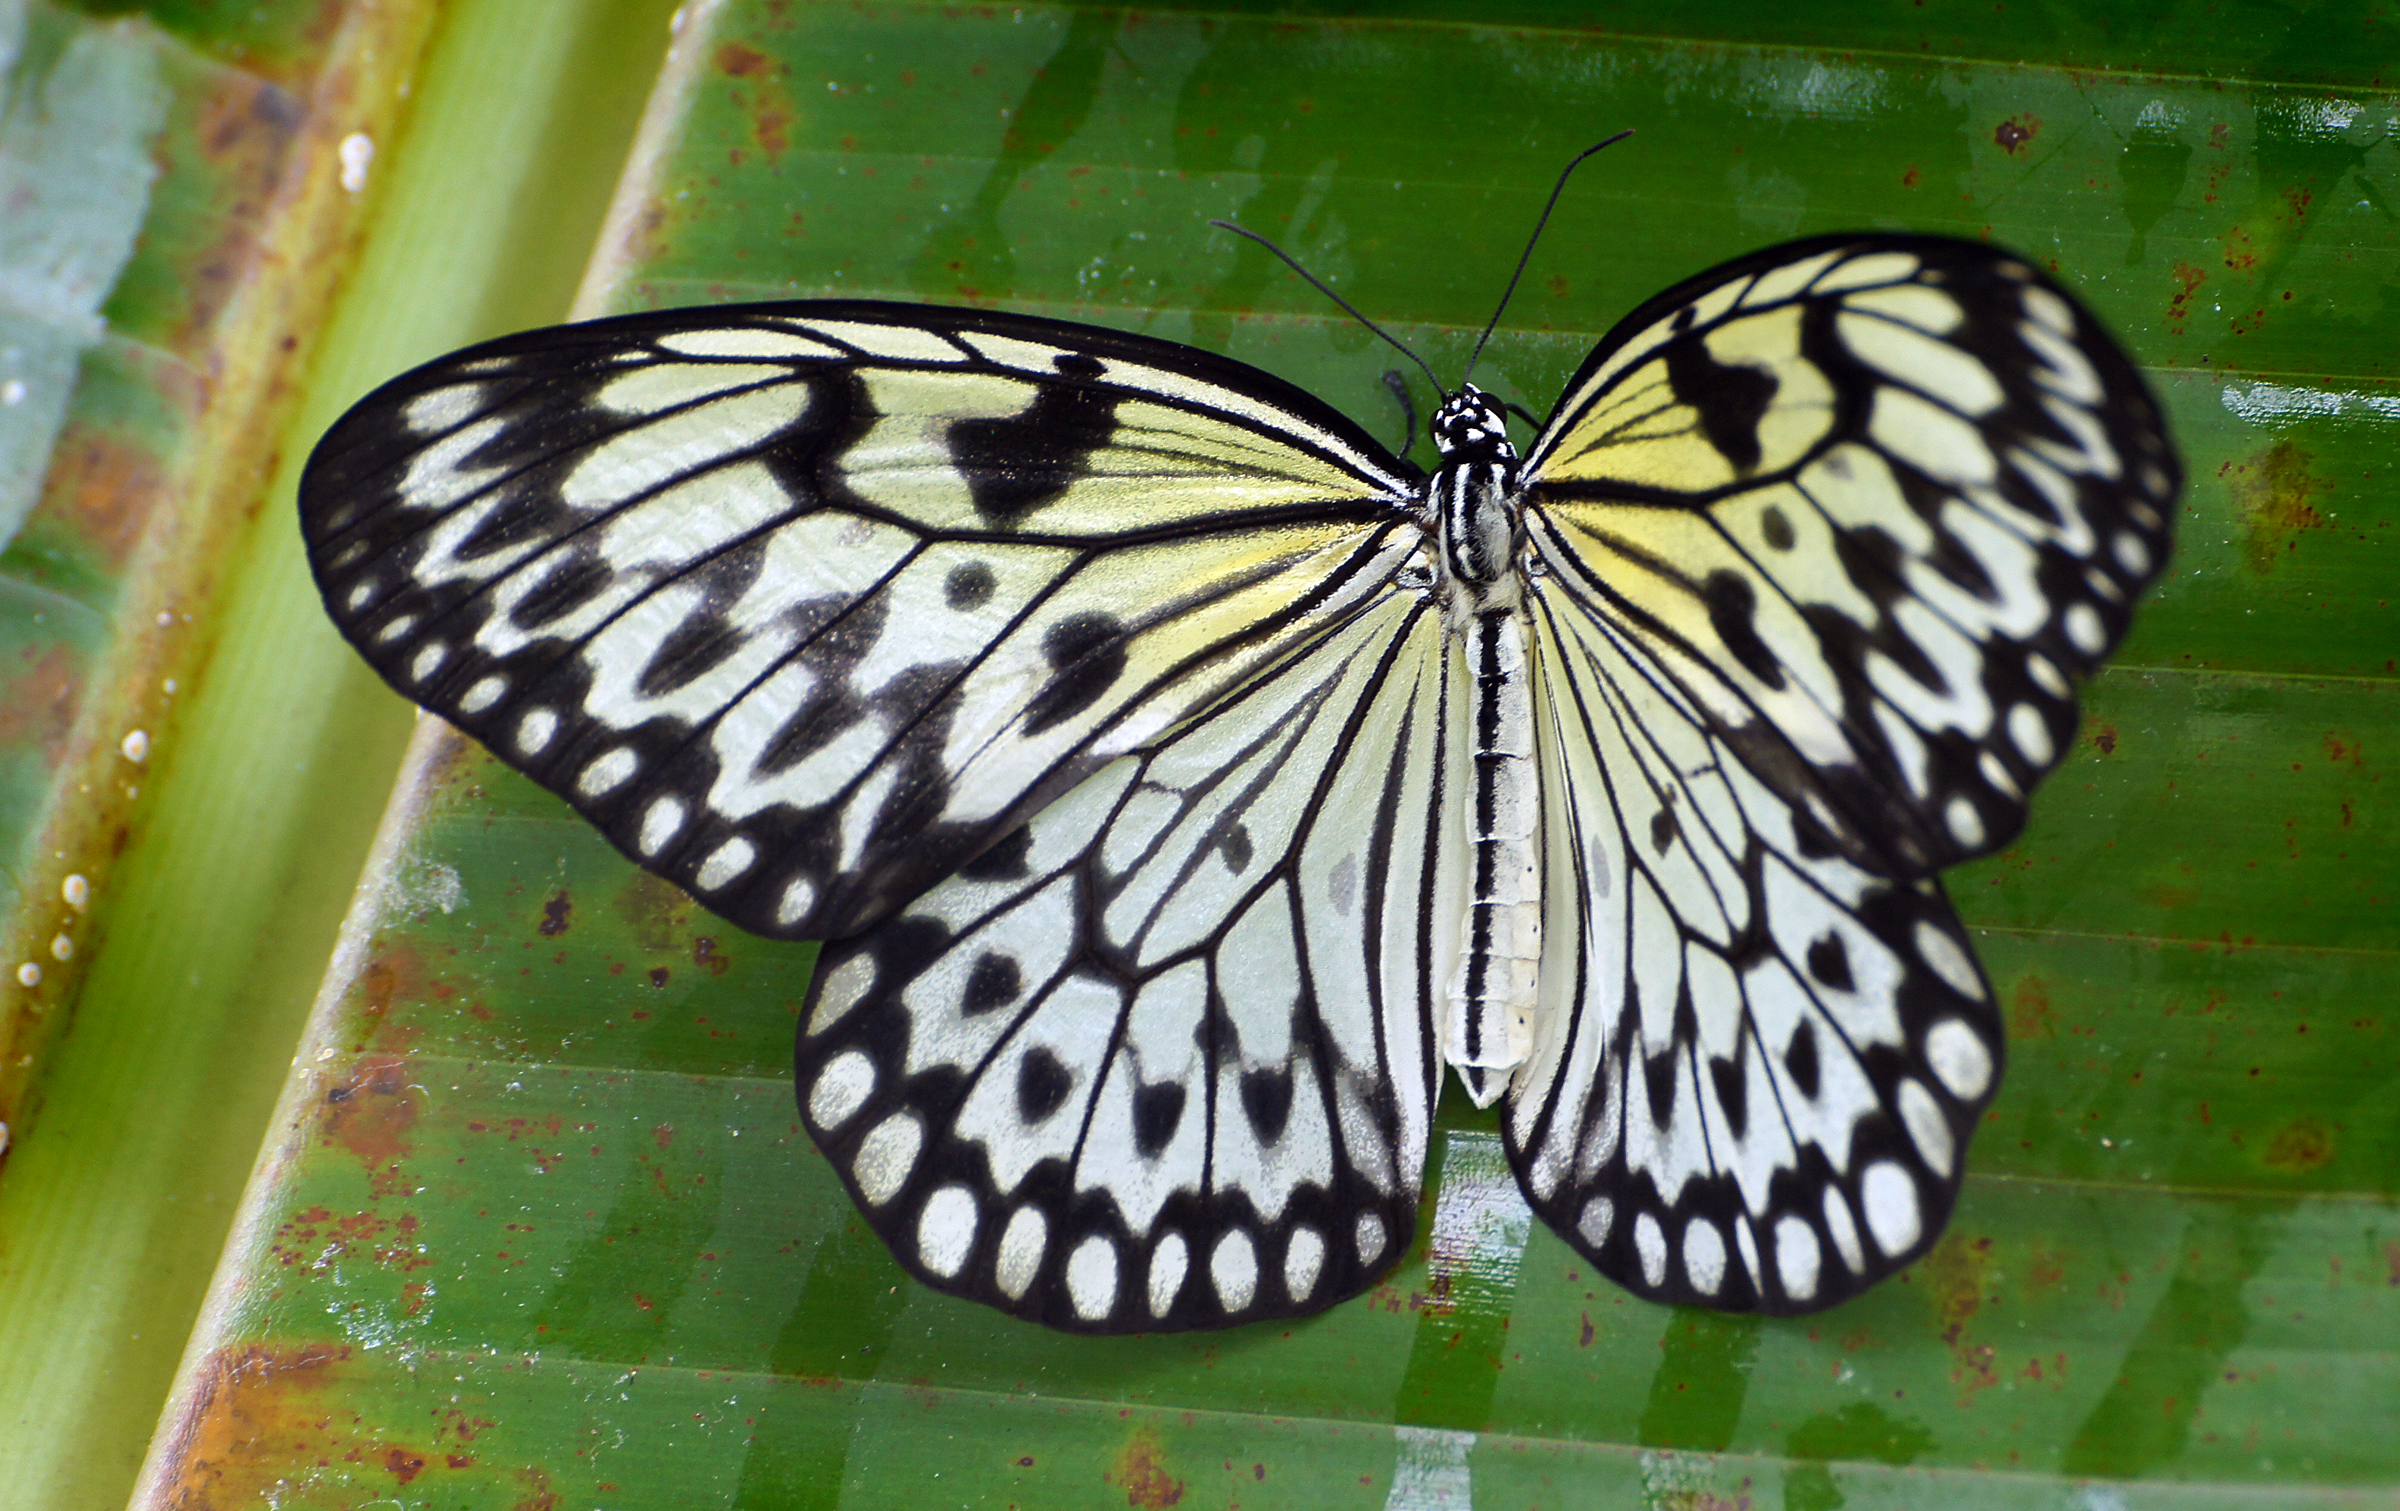
nature, wing, flower, green, insect, butterfly, fauna, invertebrate, butterflies, flickrsbestcreatures, butterflyhouse, butterflyonleaf, paperkitemalaysia, whitebuitterfly, arthropod, pollinator, moths and butterflies